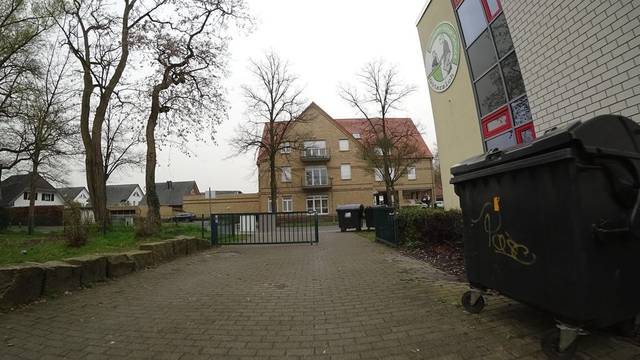
Region: Germany
Coordinates: 51.899, 8.379